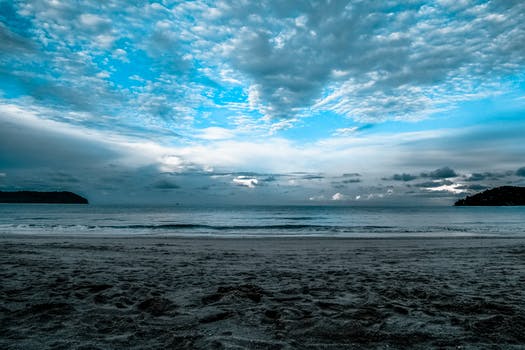
Label: No Watermark